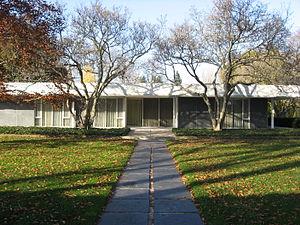
La Miller House, est une maison moderne du milieu du XXᵉ siècle conçue par l’architecte Eero Saarinen et située à Columbus dans l’Indiana aux États-Unis.
Cet article est une liste partielle des bâtiments et meubles conçus par Eero Saarinen.